Alexandre Robinet de La Serve

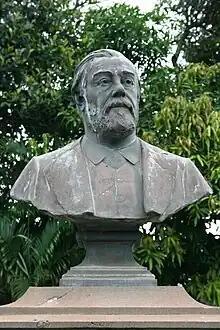
Bust of La Serve in the court of the Palais Rontaunay in Saint-Denis, Réunion

Alexandre-Marie-Nicolas Robinet de La Serve (30 March 1821 – 4 February 1882) was a French sugar manufacturer, journalist and politician who was deputy and then senator of Réunion from 1870 to 1882 in the first years of the French Third Republic.